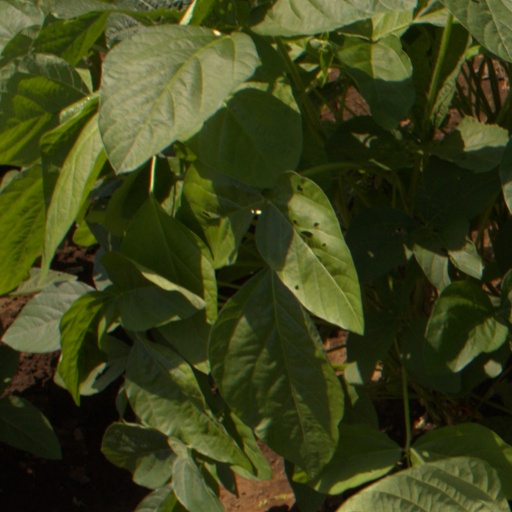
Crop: soybean